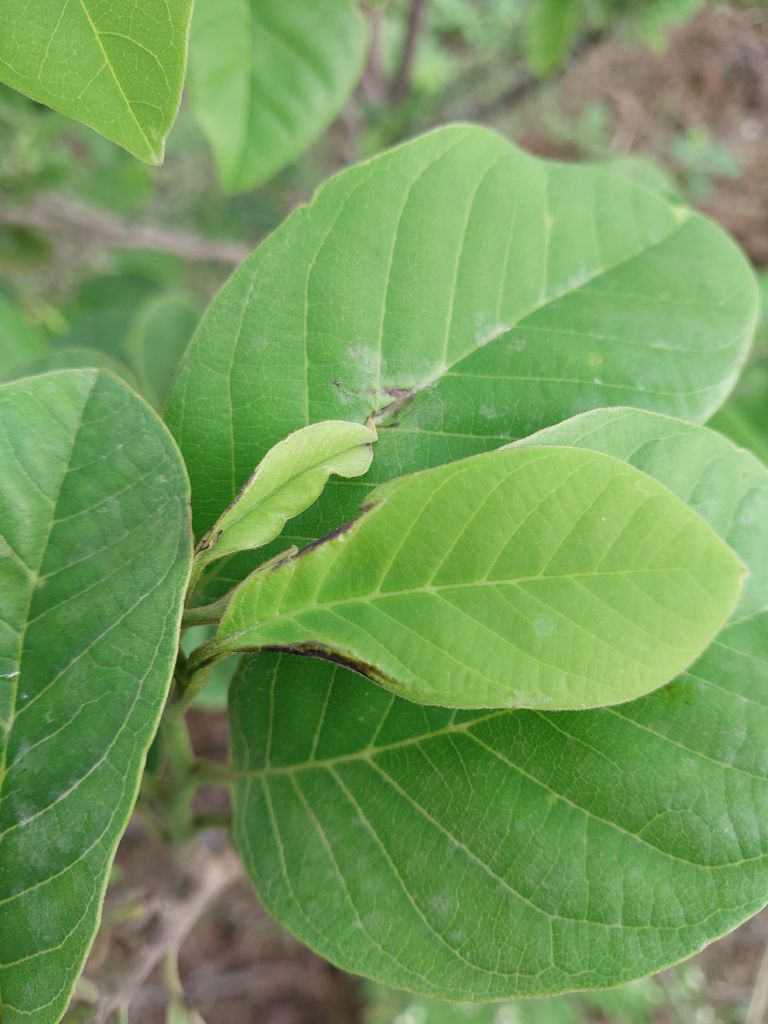
Disease label: Leaf spot on Leaves